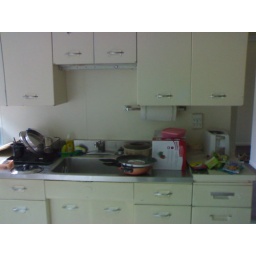
this is our kitchen even though stove is missing its on the right side to it beside fridge